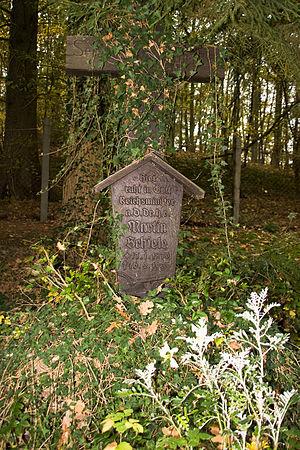
Martin Schiele est un homme politique allemand, né le 17 janvier 1870 à Lüderitz et mort le 16 février 1939 à Zislow.